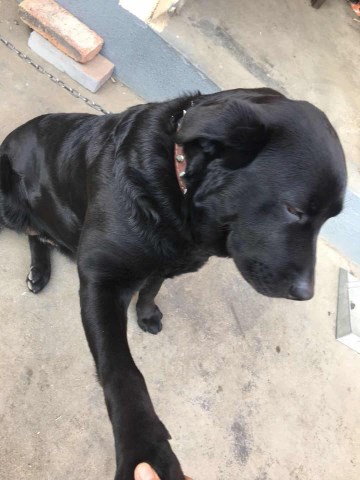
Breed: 3580-n000122-Labrador_retriever